Australian rules football in Asia

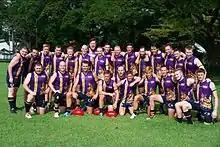
Malaysian Warriors team pictured at the 2014 Asian Australian Football Championships at Clark Field, Philippines

Australian rules football is regularly played in Malaysia, currently the main Australian Rules Football team is the Malaysian Warriors who will play four home and four away games in 2015 as well as the Manila Cup tournament and the Asian Australian Football Championships.